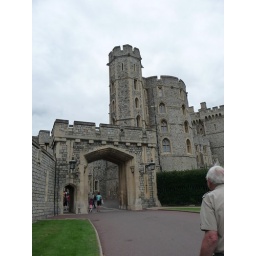
We went on a coach trip to Windsor in August 2009. We're now walking in Windsor Castle grounds. Windsor Castle, Windsor, Berkshire.